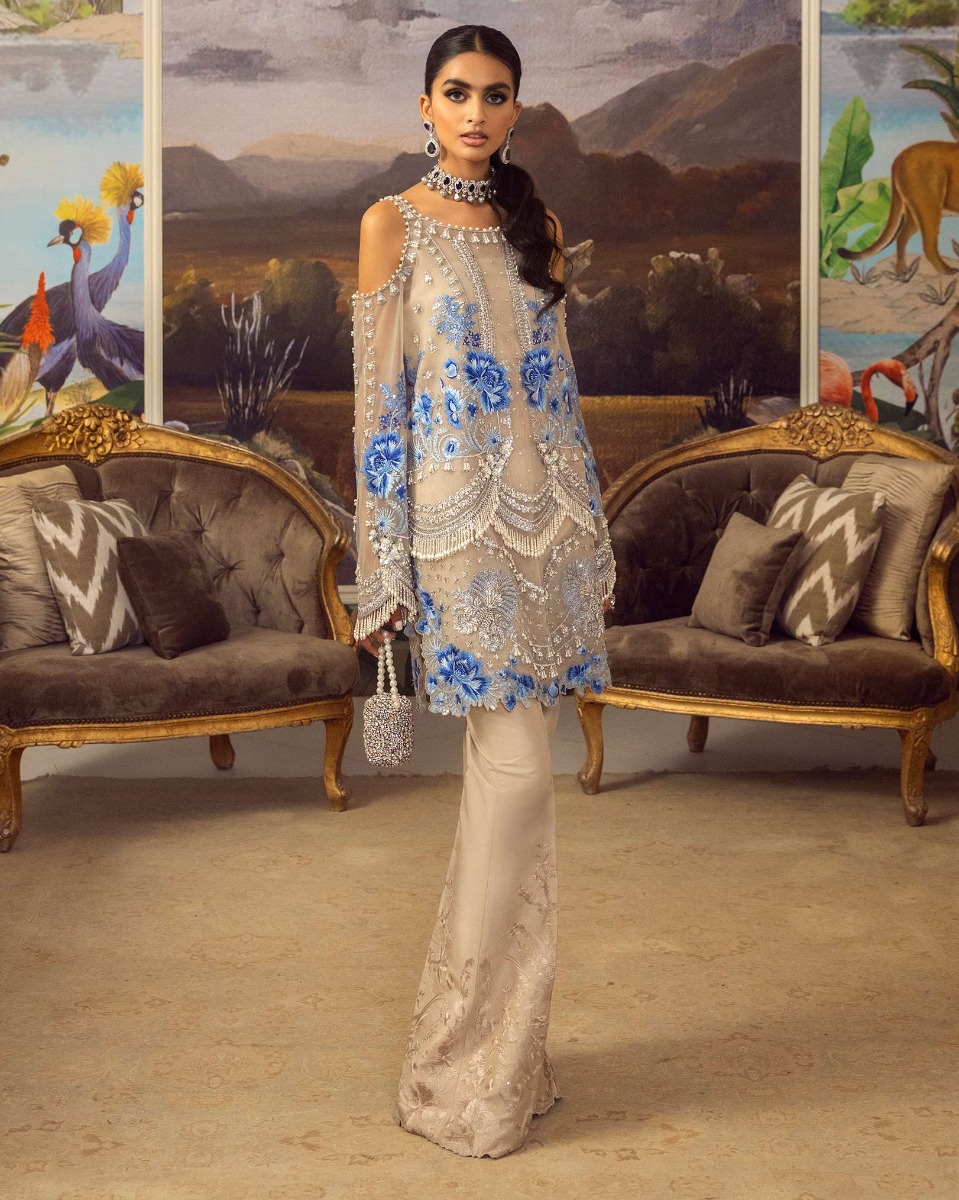
blue and gold embroidered long sleeve suit